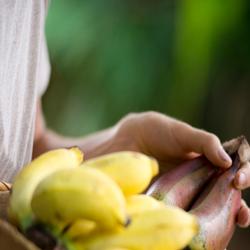
Label: Banana